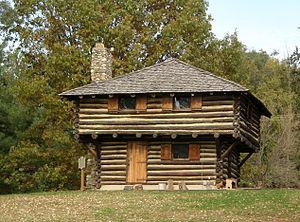
Ceci est une liste des forts de la Nouvelle-France. Pour faciliter l'accès, les forts sont
Les Franco-Américains sont des citoyens des États-Unis ayant une ascendance française, ancienne ou récente. L'expression englobe les personnes ayant des ascendants originaires de Nouvelle-France, de Haute et Basse-Louisiane, ou des colonies françaises des Caraïbes.